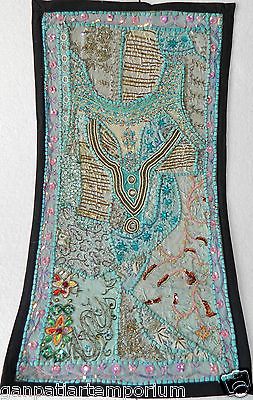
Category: table